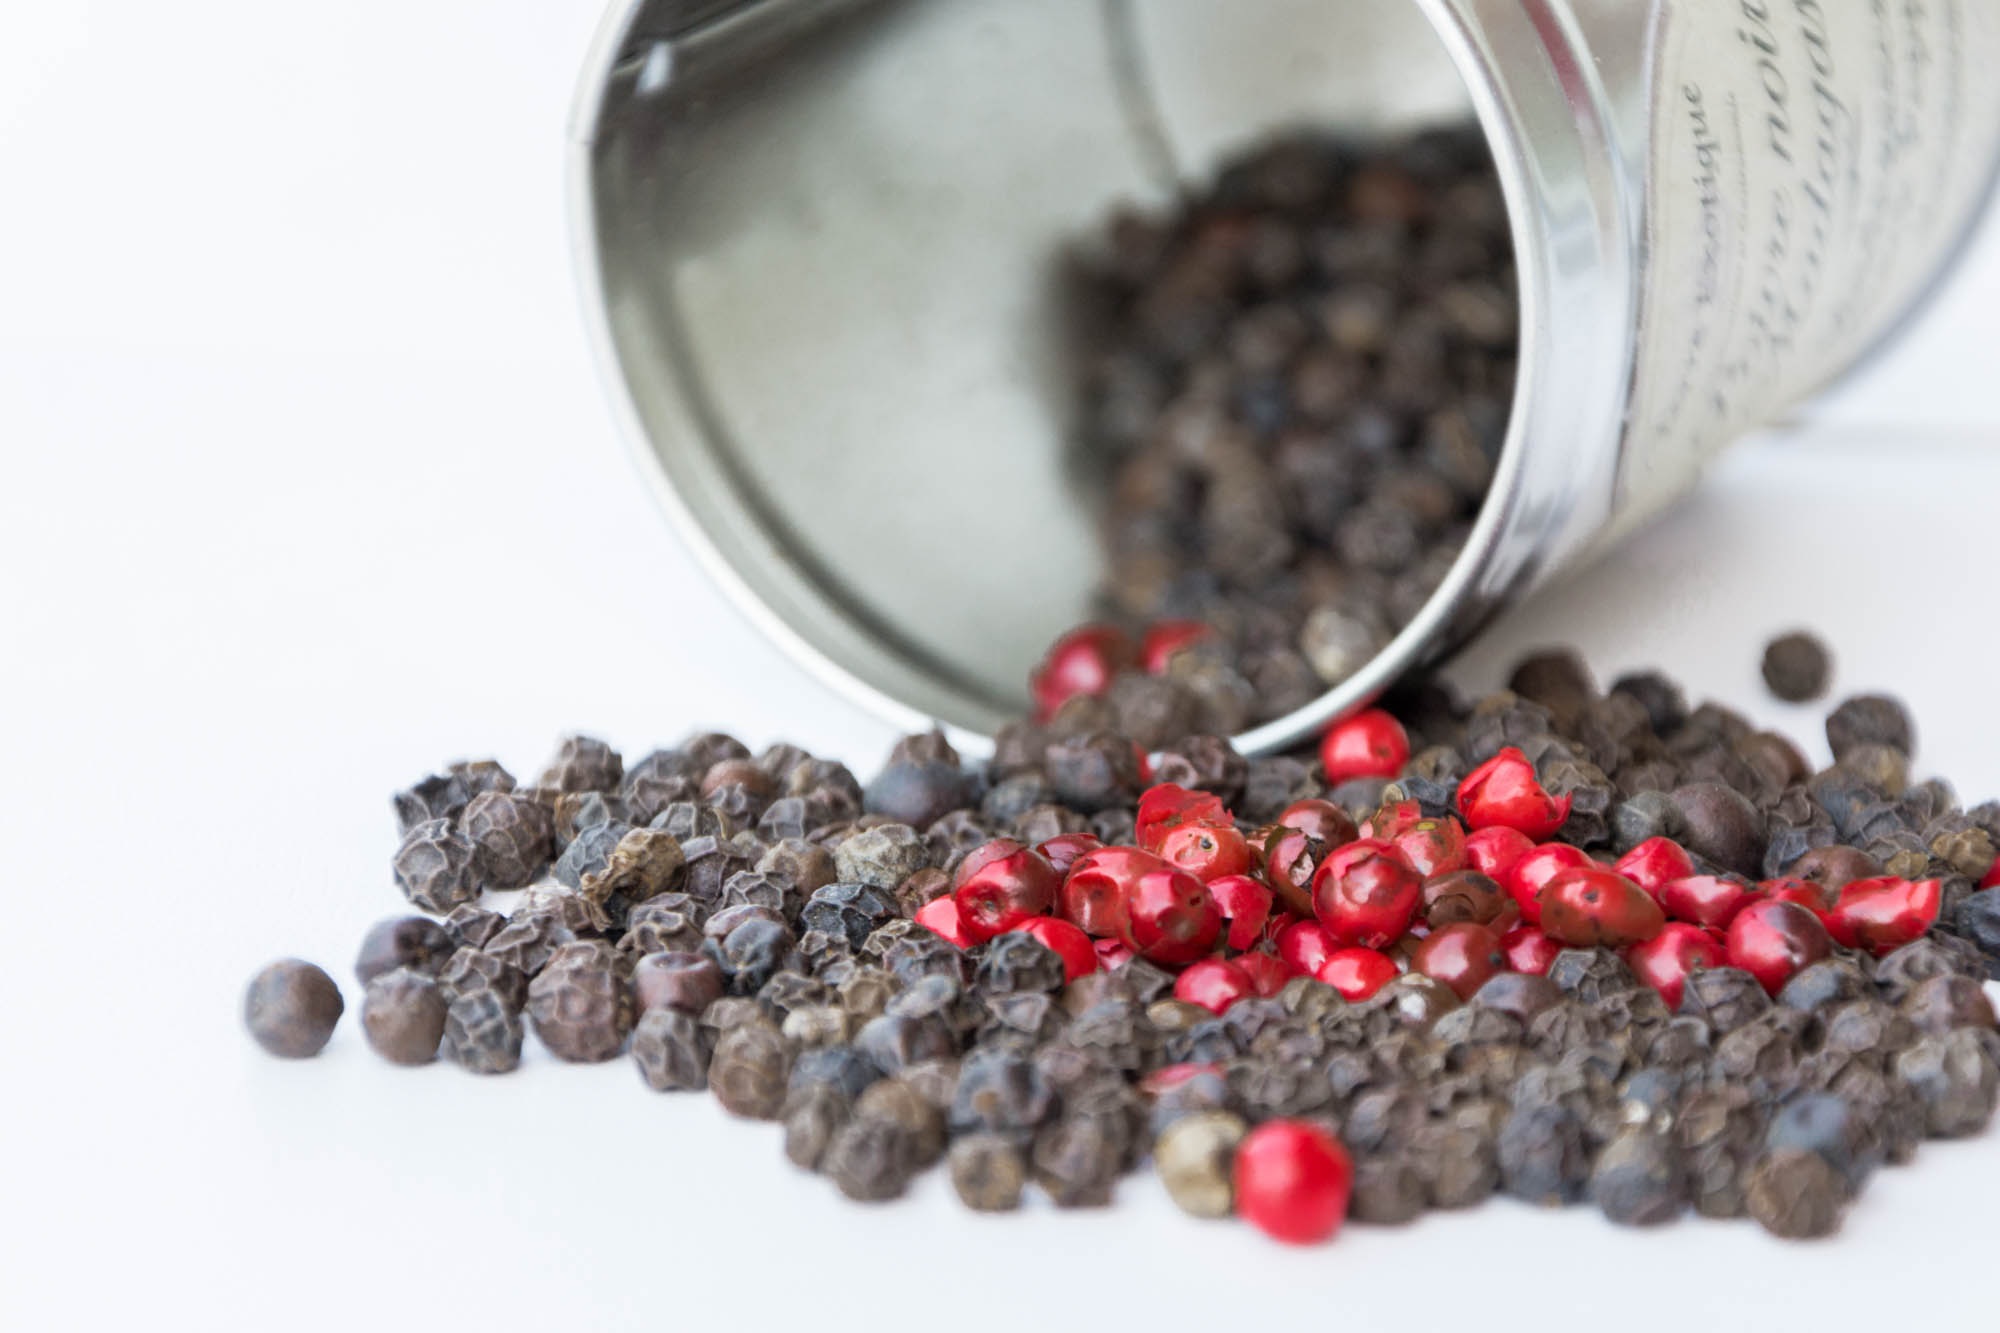
fruit, berry, food, red, produce, kitchen, drink, box, spices, pink pepper, black pepper